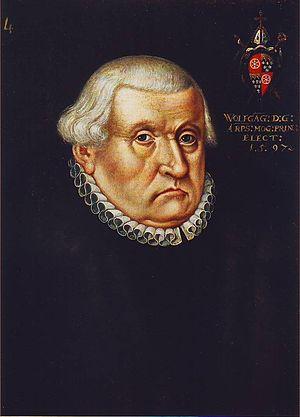
Wolfgang de Dalberg, né 1538, décédé le 5 avril 1601 à Aschaffenbourg, a été Prince-Électeur-archevêque de Mayence de 1582 à 1601.